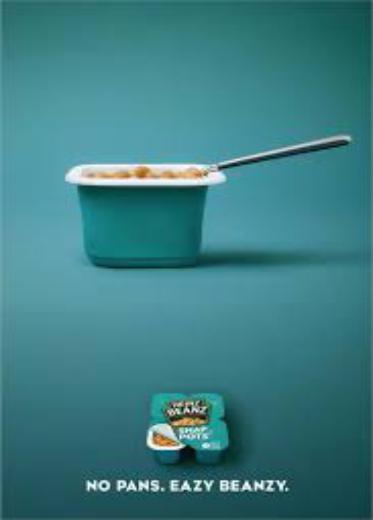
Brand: Heinz Baked Beans
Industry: Food